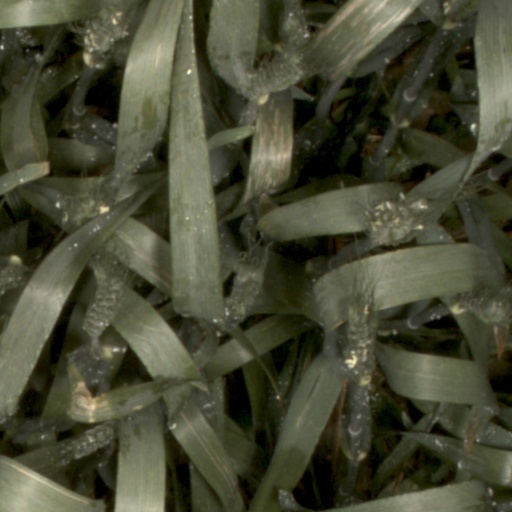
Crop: wheat